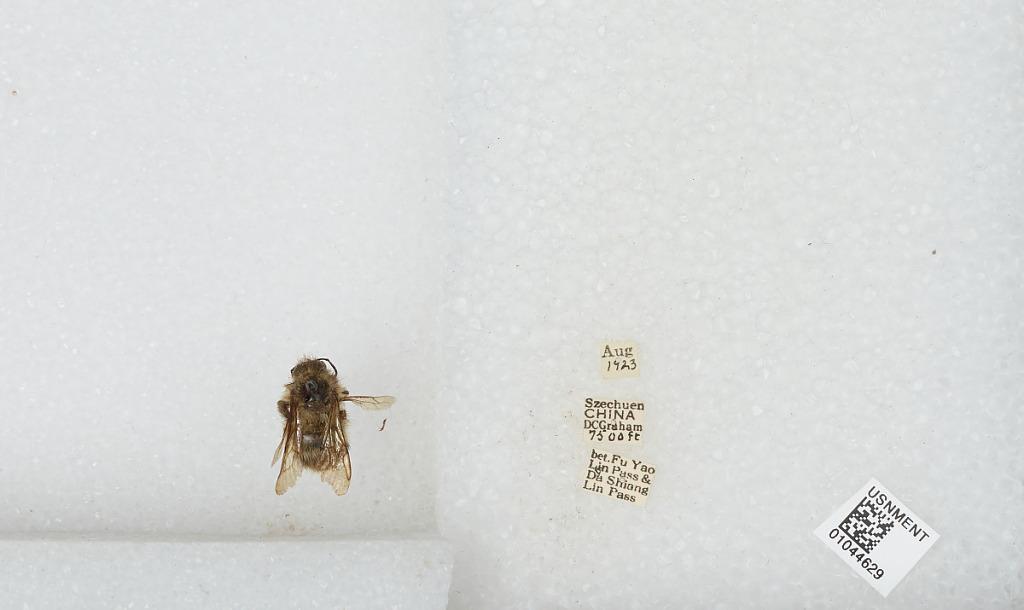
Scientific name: Bombus sp.
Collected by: D. Graham
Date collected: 1923-8-
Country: China
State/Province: Sichuan
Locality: Between Fu Yao Lin Pass & Da Shiang Lin Pass